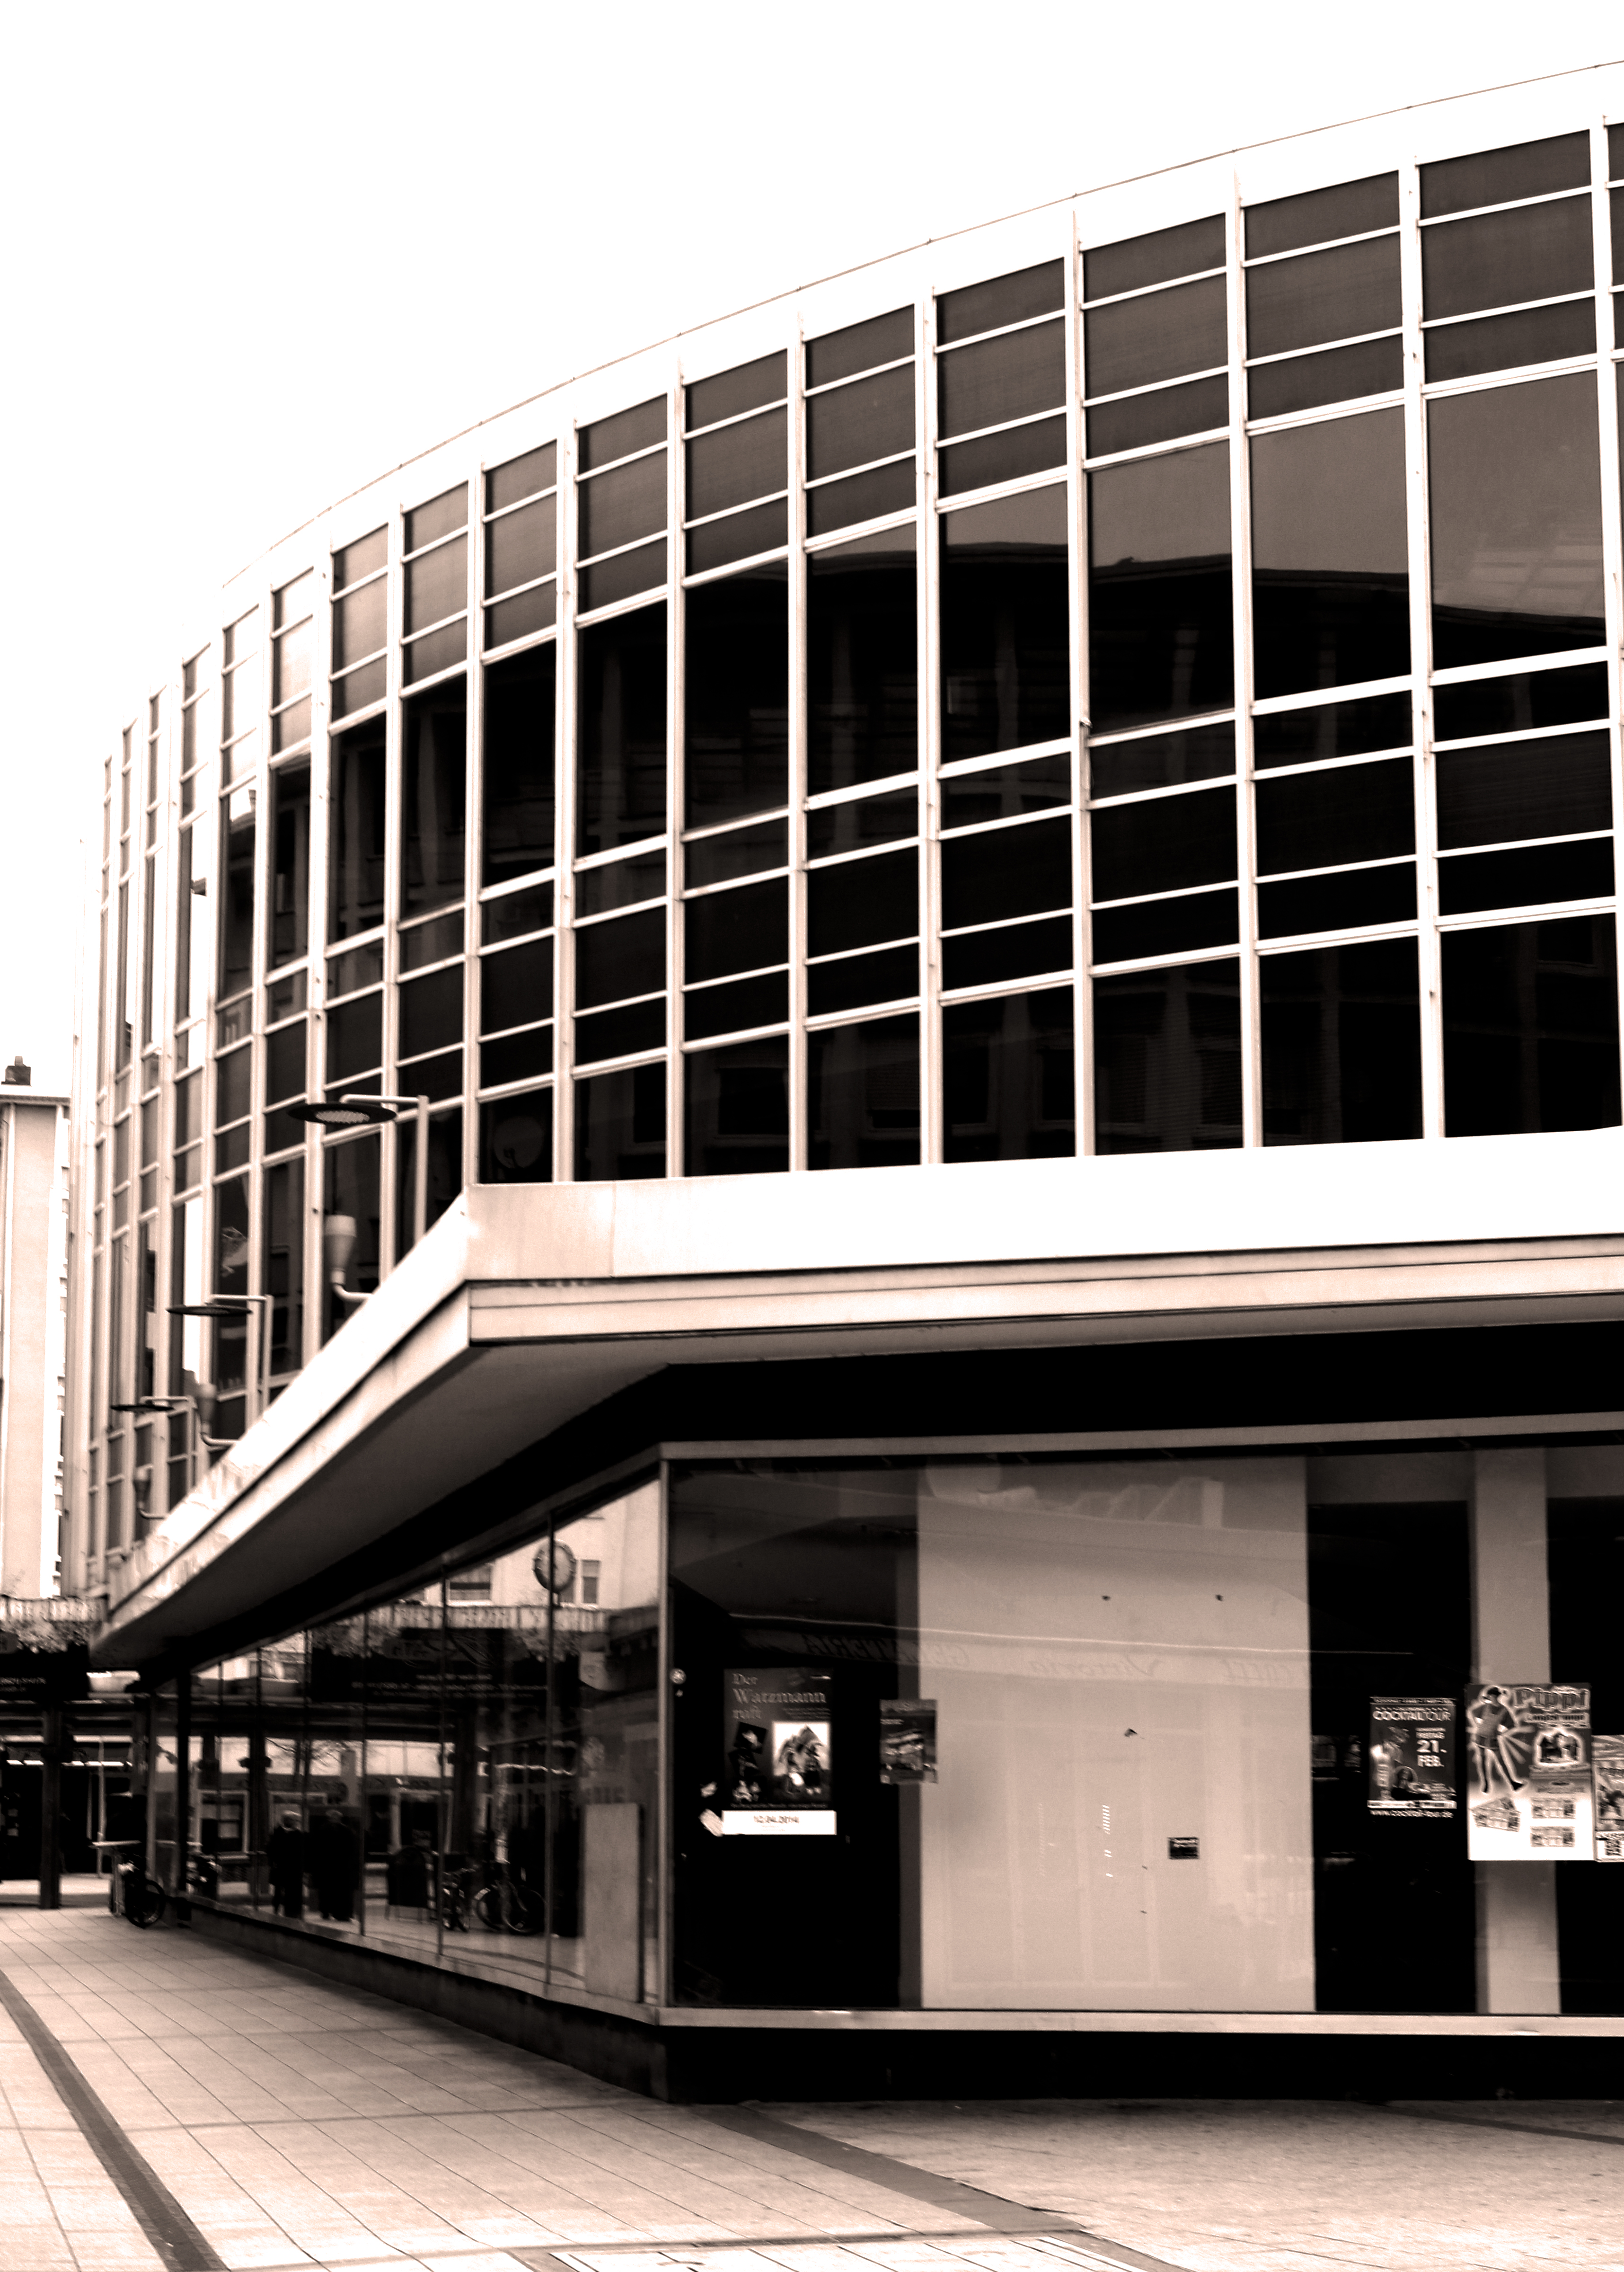
architecture, building, facade, monochrome, public transport, interior design, bw, blackandwhite, blackwhite, design, germany, alemania, allemagne, am, sw, schwarzweiss, schwarzweis, headquarters, germania, ludwigshafen, schwarzweissfotografie, schwarzweisfotografie, ludwigshafenrhein, ludwigshafenrh, rhein, lu, window covering, brutalist architecture